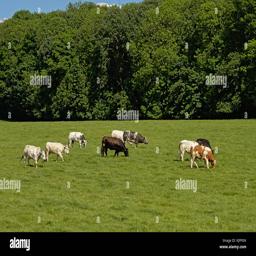
free range organic cows and bull , grazing in a green meadow with trees behind on a sunny day